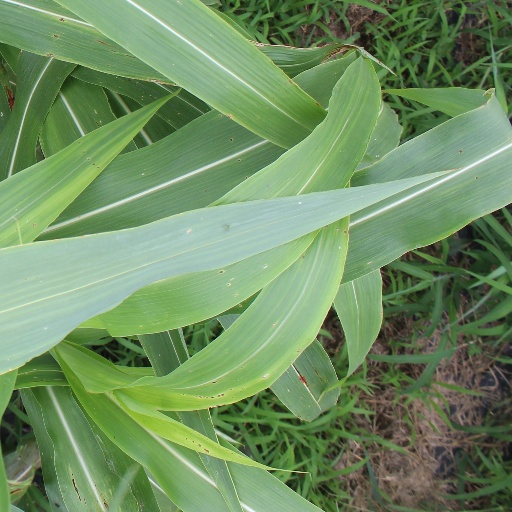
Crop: sorghum